1st Armoured Division (Syria)

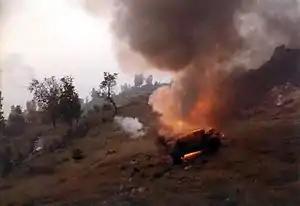
Syrian tank from the 76th Brigade burns in Battle of Jezin, where tanks were sent to defend the town against the IDF advance.

At the outbreak of the Lebanon War, the entire division was stationed in the Bekaa Valley. At the time, it was composed of the 91st Armoured Brigade, the 76th Armoured Brigade and the 58th Mechanized Brigade. Each armoured brigade contained about 160 tanks, and the mechanized brigade consisted of about 40, which added up to a division total of about 360 tanks (usually T-62s).